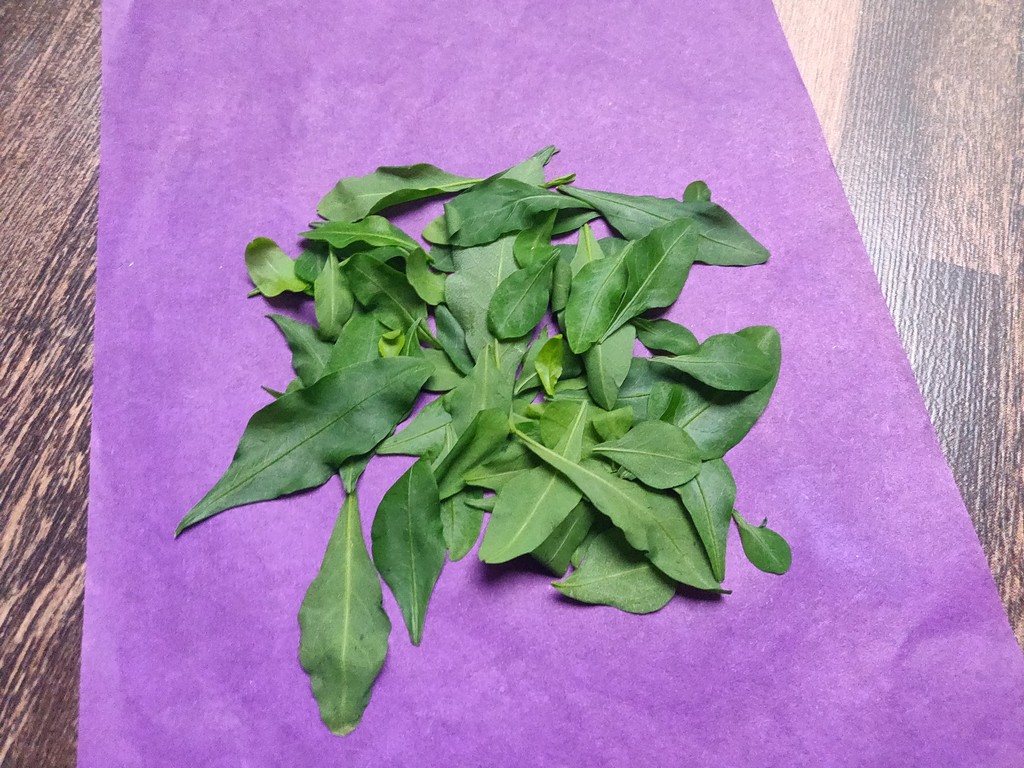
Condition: Healthy
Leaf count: multiple
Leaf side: unknown